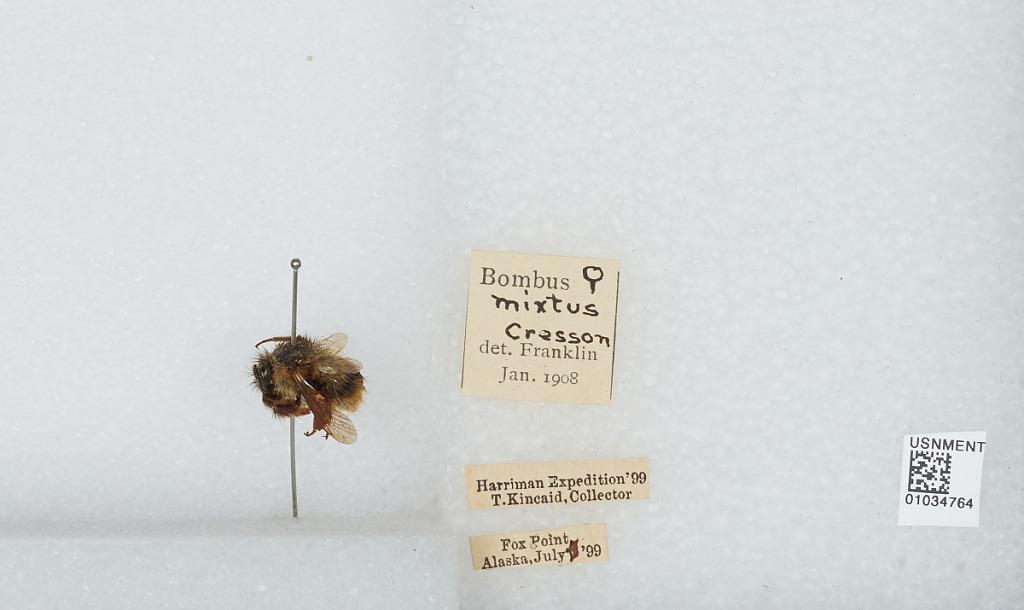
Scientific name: Bombus (Pyrobombus) mixtus Cresson
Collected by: T. Kincaid
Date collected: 1899-7-
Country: United States
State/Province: Alaska
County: Ketchikan Gateway
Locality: Cape Fox Point
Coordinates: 55.0083, -131.004
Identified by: Franklin